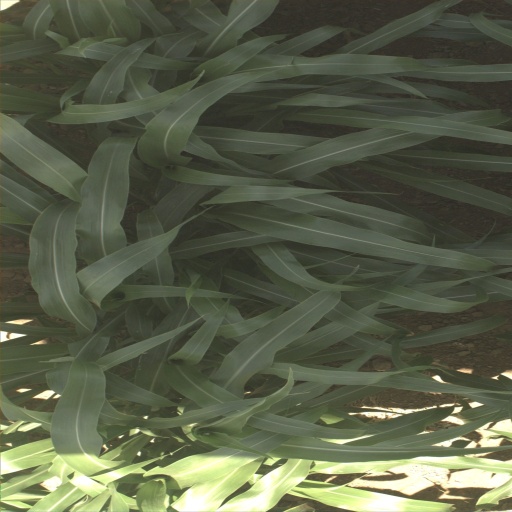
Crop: sorghum